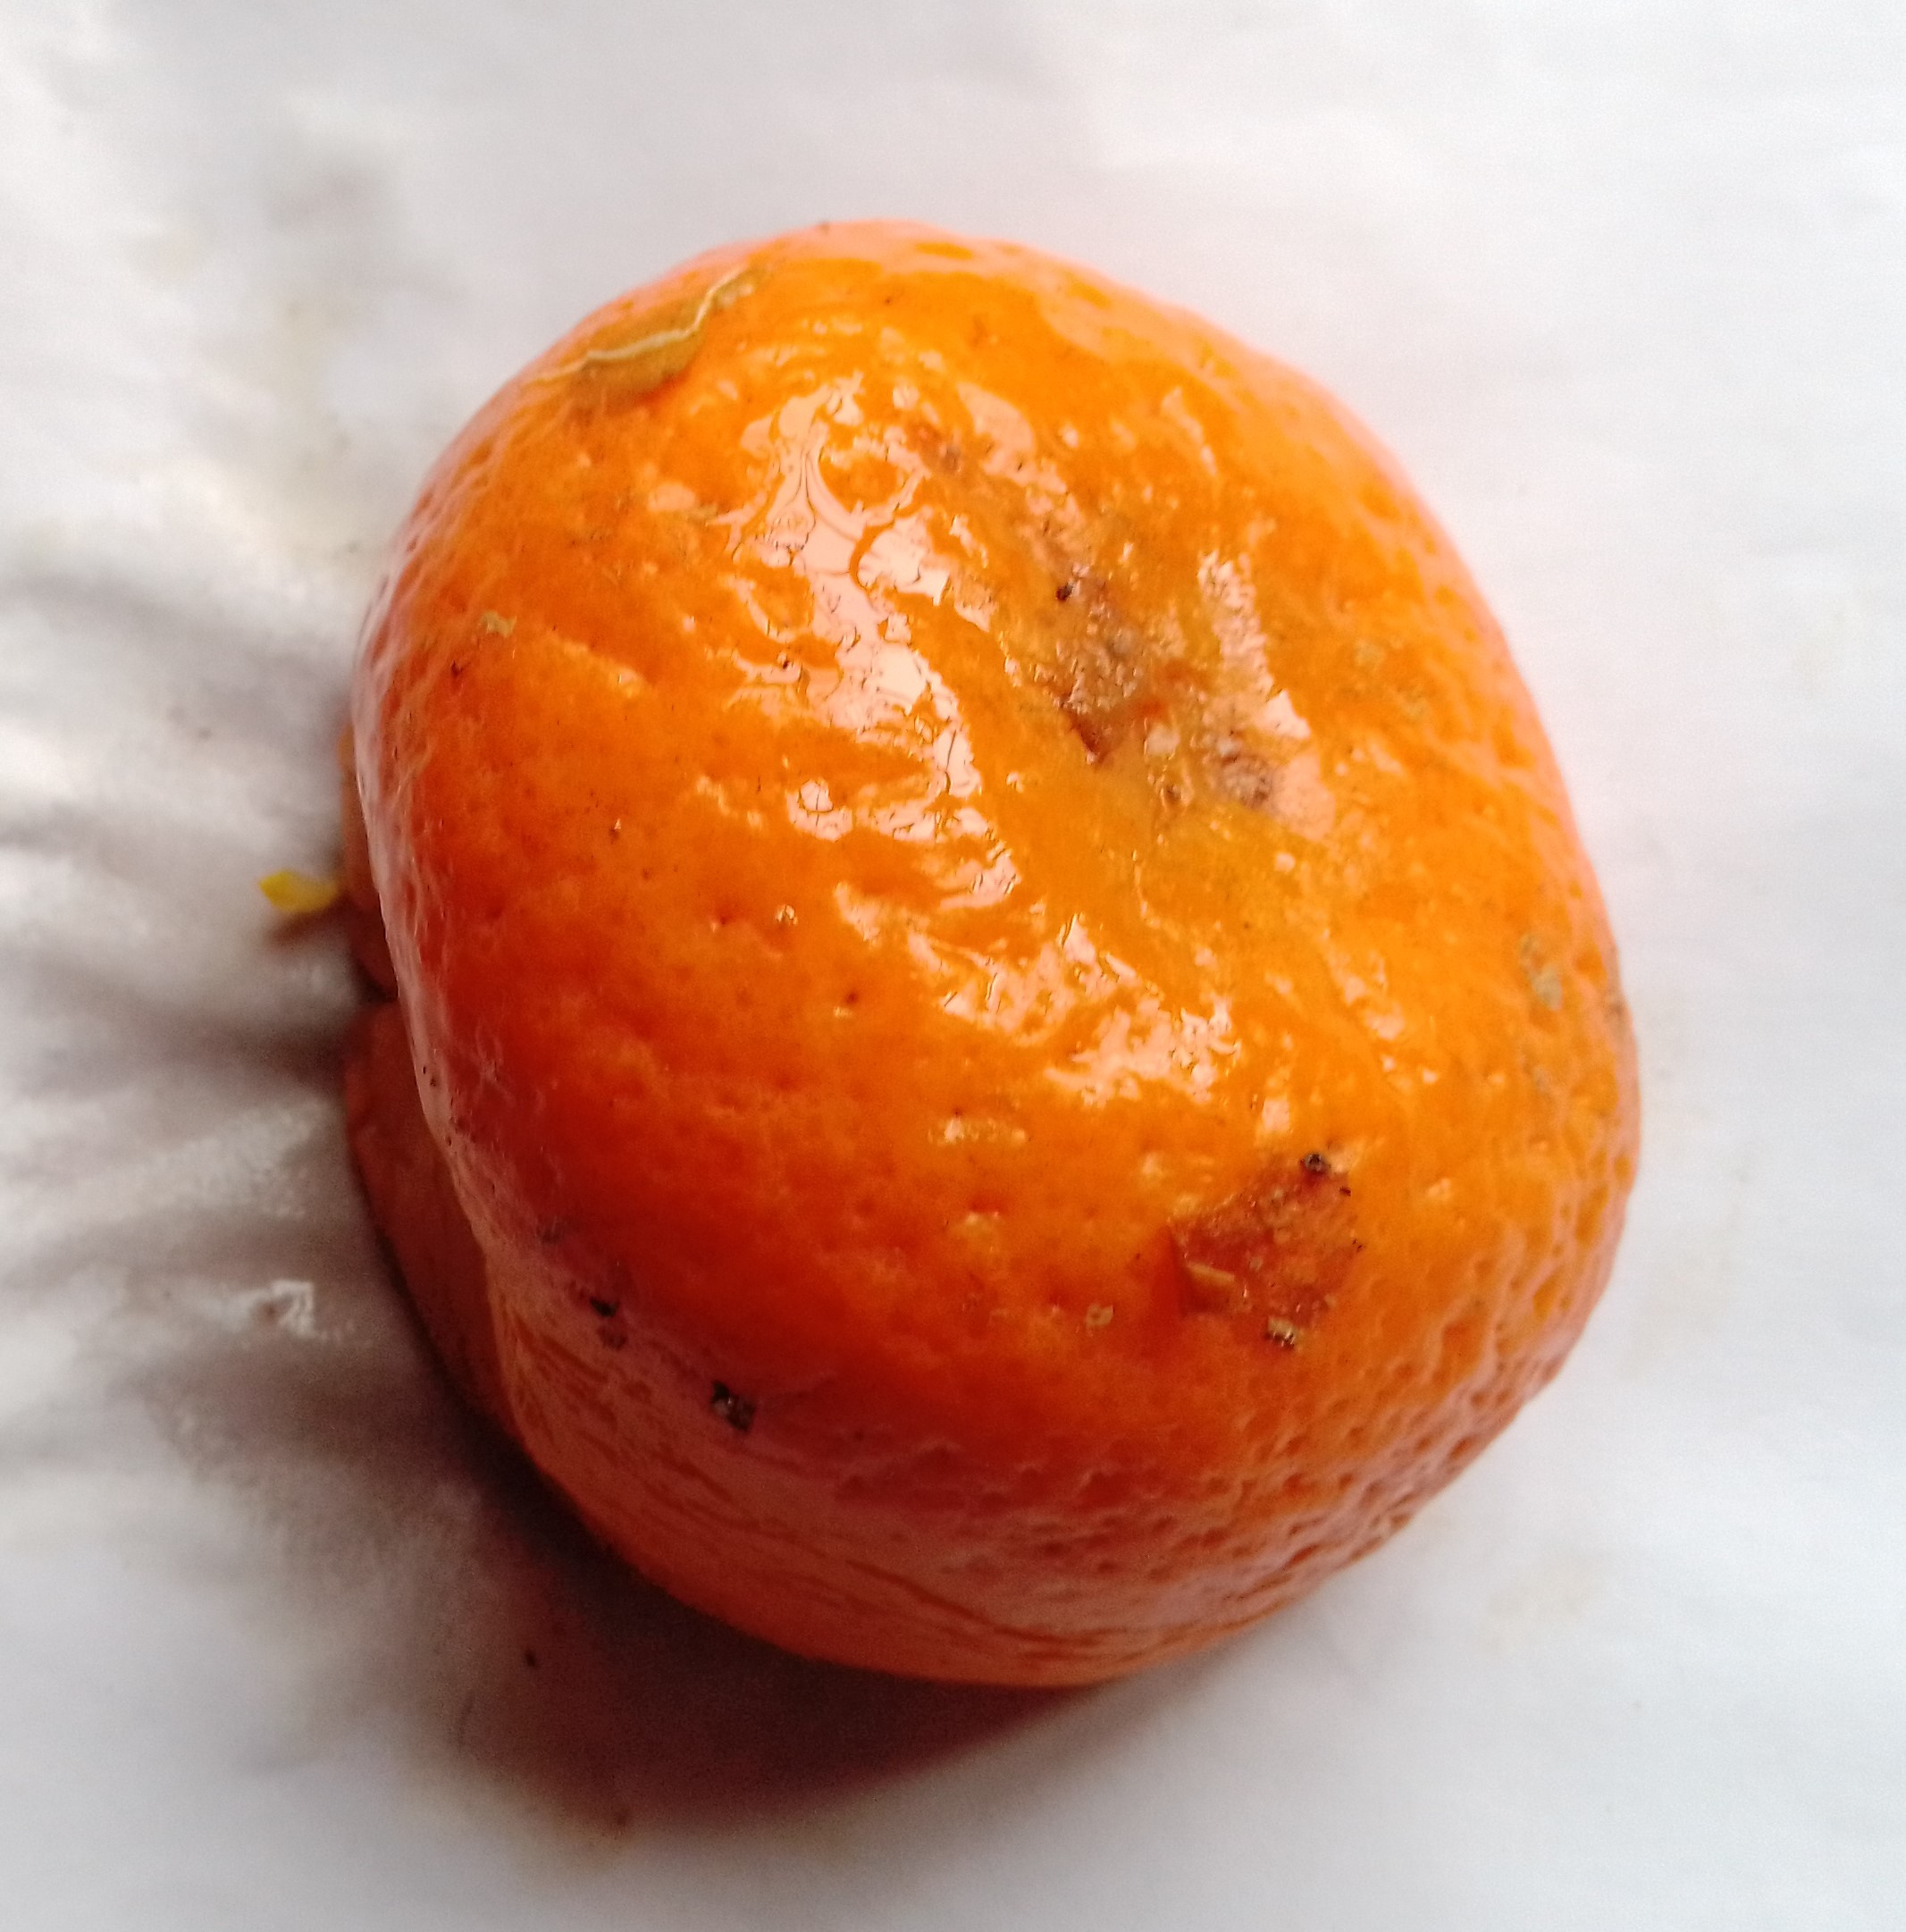
Fruit: orange
Condition: rotten